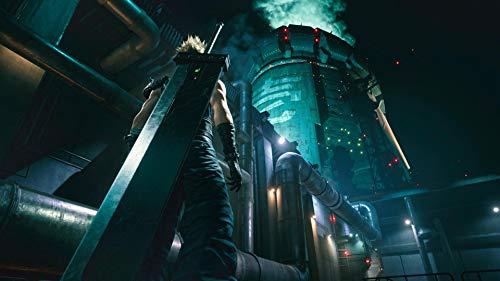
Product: Final Fantasy VII: Remake - PlayStation 4
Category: Toys & Games | Dress Up & Pretend Play | Pretend Play
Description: PRE-ORDER TO RECEIVE A BONUS FINAL FANTASY VII REMAKE SEPHIROTH THEME; FOR PLAYSTATION 4; Design not final subject to change.
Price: $ 59 99
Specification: ASIN:B00ZS80PC2|Releasedate:March3,2020|Pricing:ThestrikethroughpriceistheListPrice.SavingsrepresentsadiscountofftheListPrice.|PackageDimensions:6.8x5.3x0.6inches;3.2ounces|Media::VideoGame